Rasul Rza

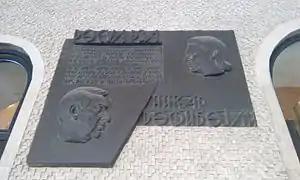
Plaque on building where Azerbaijani poets Rasul Rza and Nigar Rafibeyli lived in Baku

Rasul Rza was born Rasul Ibrahim oglu Rzayev on May 19, 1910, in Goychay. He studied at the Transcaucasus Communist University, the Azerbaijan Scientific Research Institute and the Soviet Cinematography Institute. He was Chairman of Writers' Union of Azerbaijan in 1939, minister of Azerbaijani Cinematography (1945–48), chief editor of the Azerbaijani Soviet Encyclopedia (1966–75), and a member of the board of directors of the USSR Union of Writers (from 1964). From the start of his writing career he adopted a shortened name Rasul Rza.